Bureau of Fisheries and Aquatic Resources

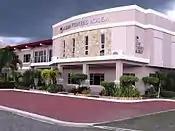
BFAR Asian Fisheries Academy at the National Fisheries Development Center, Bonuan Binloc, Dagupan – June 5, 2013

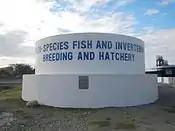
Multi-Species Fish and Invertebrate Breeding and Hatchery, (Oceanographic Marine Laboratory in Alaminos) Lucap, Alaminos, Pangasinan, Philippines, Department of Agriculture, Bureau of Fisheries and Aquatic Resources, Regional Mariculture Technodemo Center (RMaTDeC) – April 20, 2011.

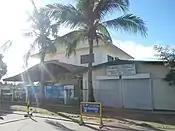
Alaminos Regional Mariculture Technodemo Center (RMaTDeC) – April 20, 2011

The Philippine Institute of Fisheries Technology had been transferred to the University of the Philippines. The seven secondary schools of fisheries in the provinces previously mentioned had been transferred to the Department of Education under the administration of the Bureau of Public Schools. On March 20, 1963, R. A. 3512 reorganized the Bureau into the Philippine Fisheries Commission. And on September 30, 1972, under the Integrated Reorganization Plan, the Philippine Fisheries Commission was reverted to the Bureau of Fisheries. By virtue of Presidential Decree No. 461 signed on May 17, 1974, which reorganized the Department of Agriculture, and the Department of Natural Resources, the Philippine Fisheries Commission was renamed Bureau of Fisheries and Aquatic Resources and placed under the Ministry of Natural Resources.